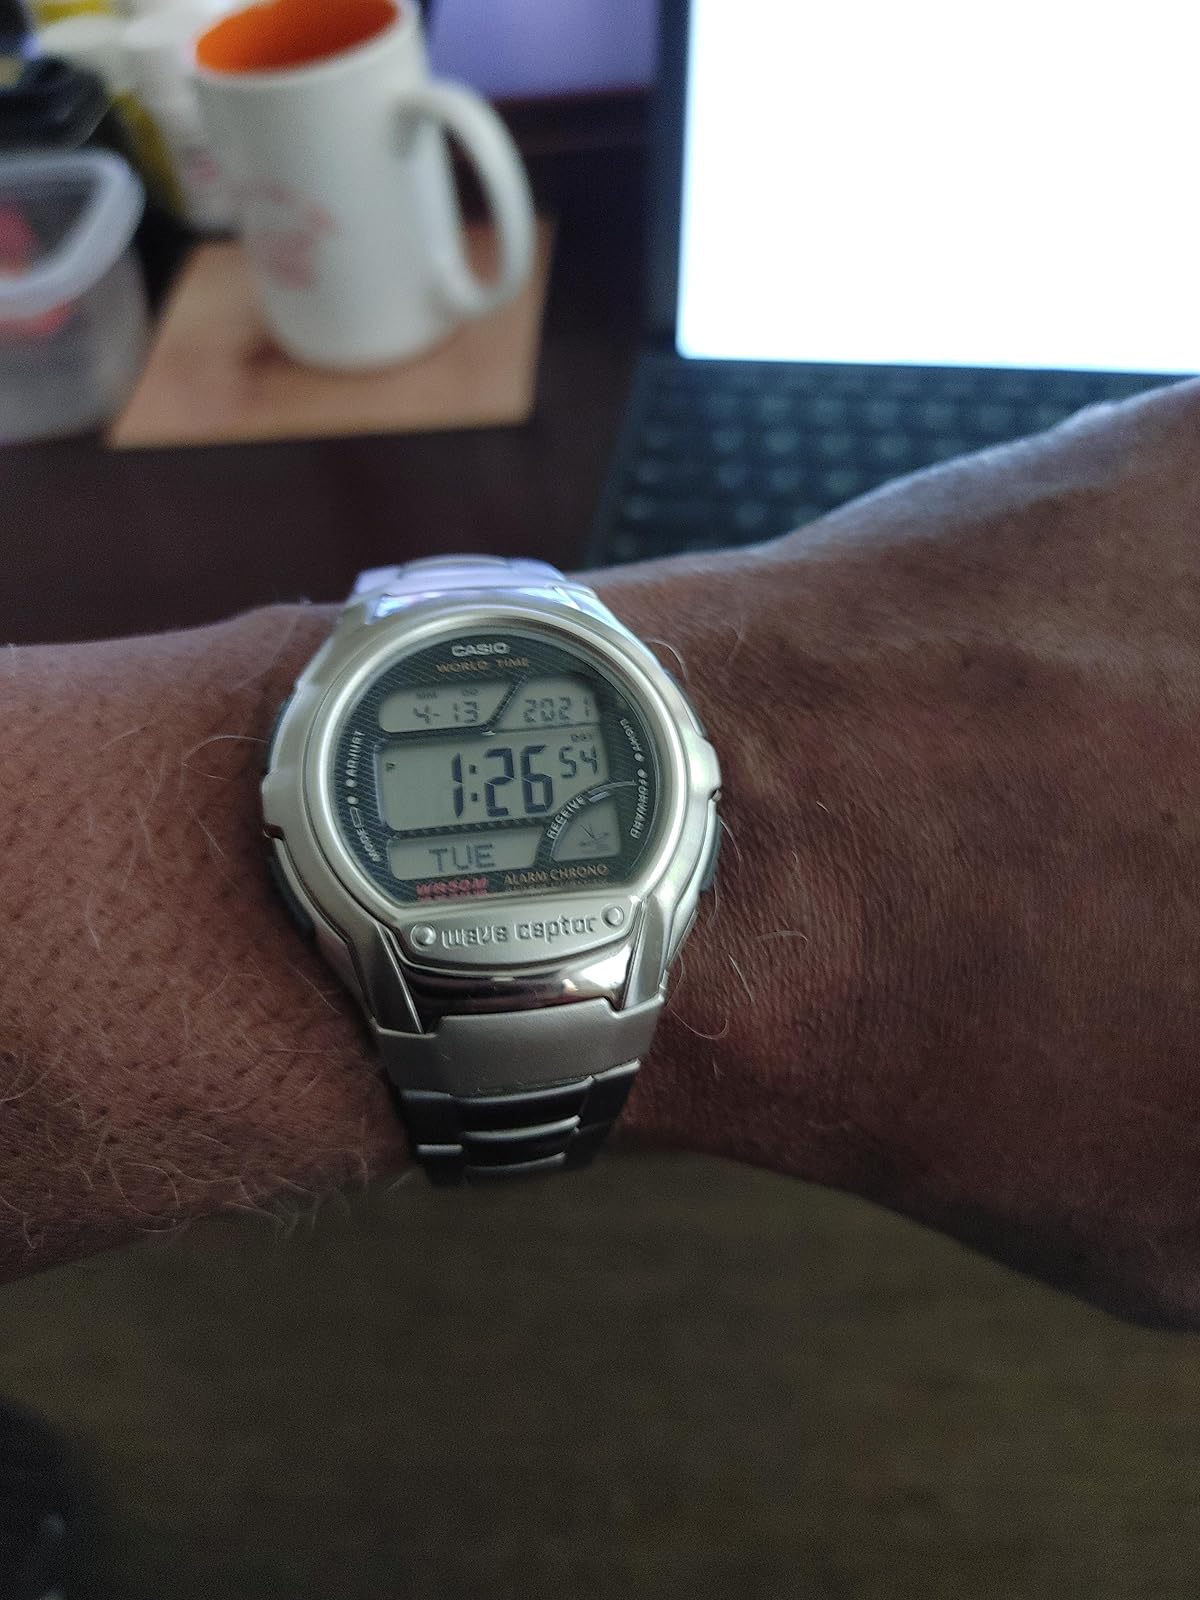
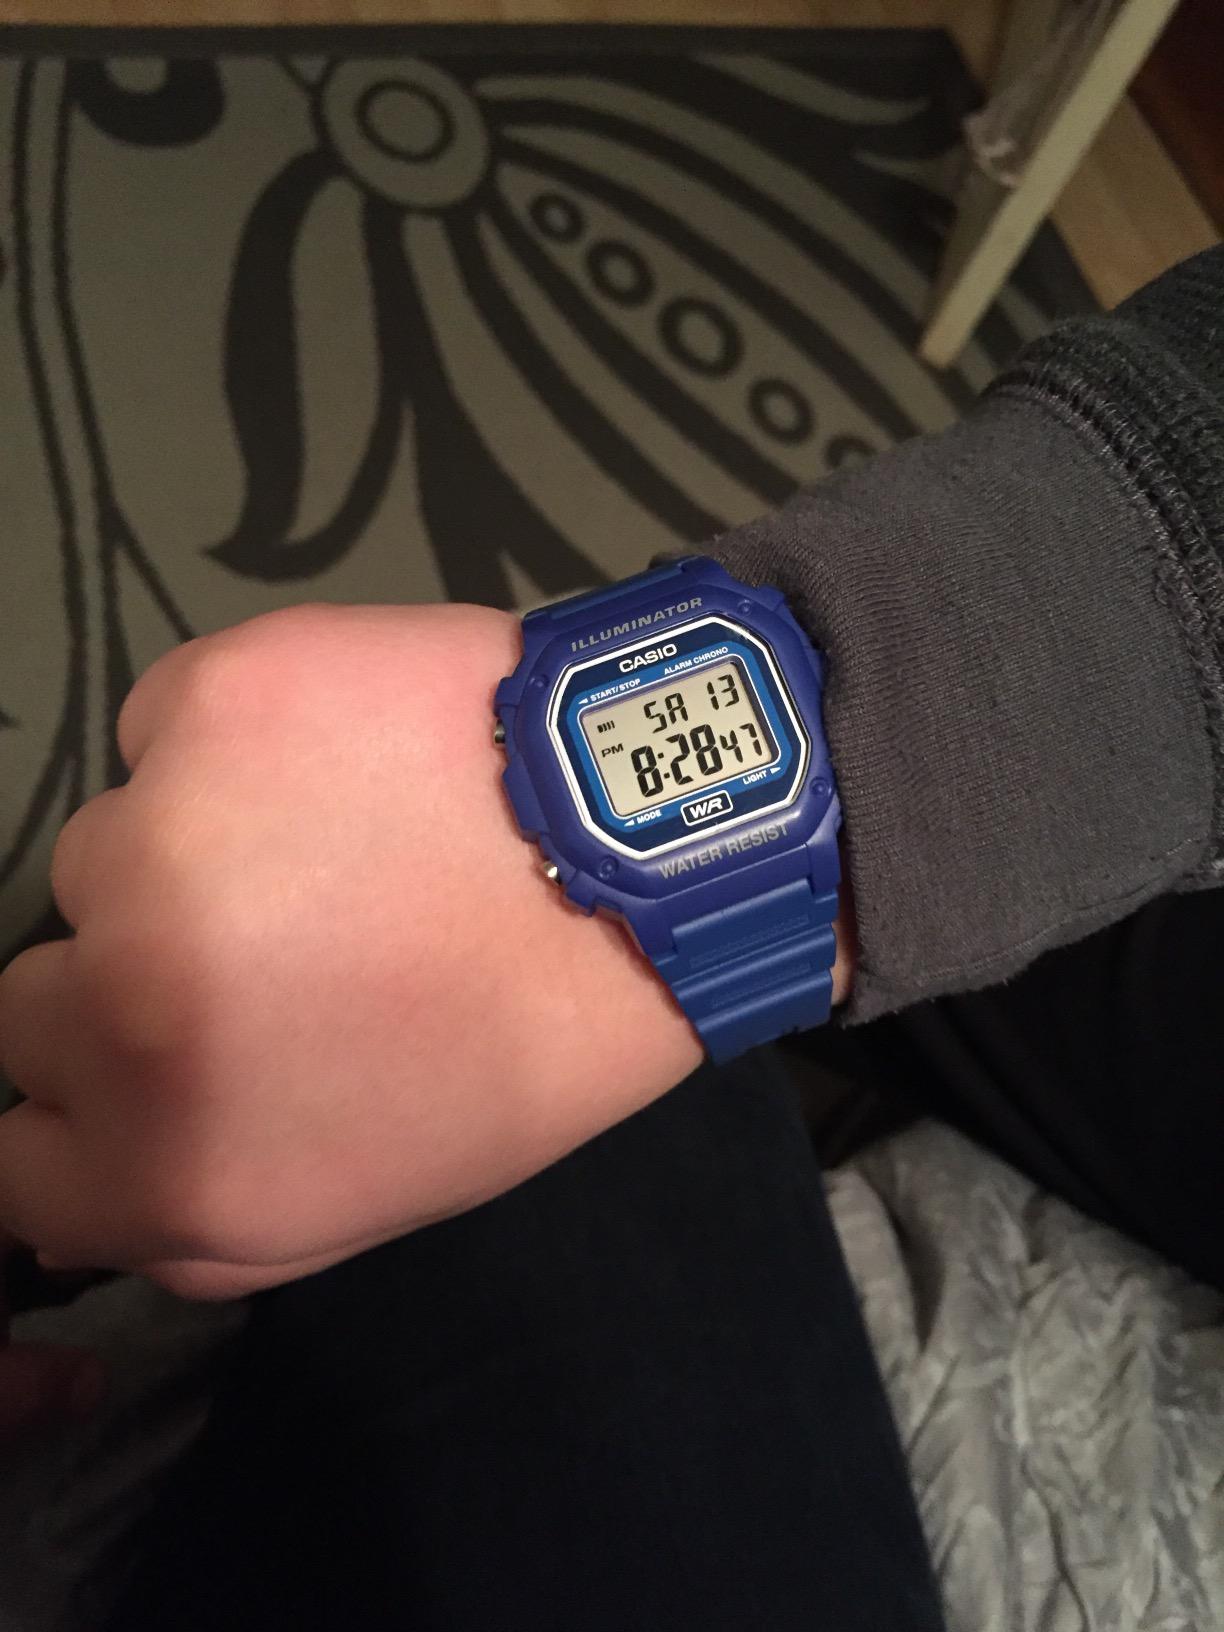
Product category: accessories_watch
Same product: no